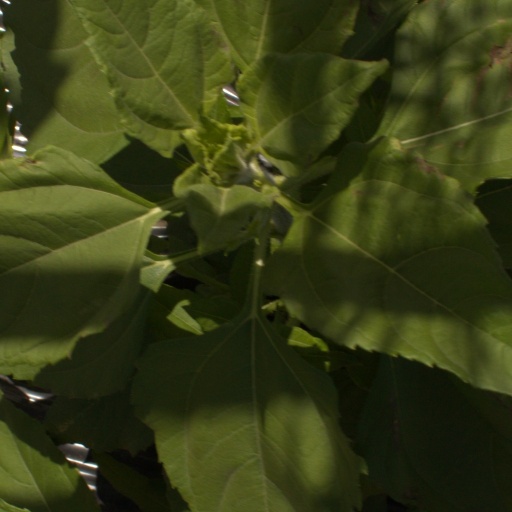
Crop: Jerusalem artichoke